2009 Taiwan Series

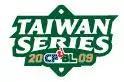
2009 Taiwan Series logo

The 2009 Taiwan Series was played by Uni-President 7-Eleven Lions and Brother Elephants, winners of the first and second half-seasons. After seven games, the Lions defeated the Elephants four games to three and won the title. Within a week of the last game of the series, Taiwanese prosecutors opened an investigation into possible match fixing in the series.